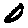
Label: 0